Triumph Dolomite

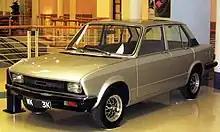
Michelotti concept

The Dolomite changed very little (in all its variants) from the beginning to the very end, only minor trim differences and additional standard equipment being the main changes. 1979 saw the introduction of the Dolomite SE, of which 2,163 were built. The bodyshell was of the basic 1500 (single headlamps) but the interior was fitted with luxury trim including burr walnut dashboard and door cappings (the dashboard was the same style as fitted to that of the Dolomite 1300), grey velour seats and matching carpet. All the cars were painted black with wide silver stripes running full length, with the letters "SE" at the end of the rear wing. The SE also sported a front spoiler and Spitfire style road wheels. By the late 1970s the Dolomite was looking increasingly old fashioned against newer competition, though still popular. Designer Giovanni Michelotti delivered a promising new design (Sprint based) resembling a Fiat 132, with a squared front and BMW style 'kink'. At least one full-size example was built. With severe problems at BLMC, management refused, there was simply not enough money. Production continued until August 1980 when BL closed the Canley Factory as part of a restructuring process which also resulted in the closure of the MG factory at Abingdon two months later.